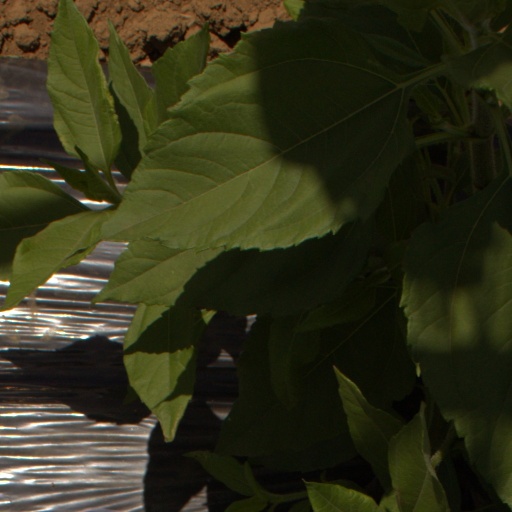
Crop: Jerusalem artichoke